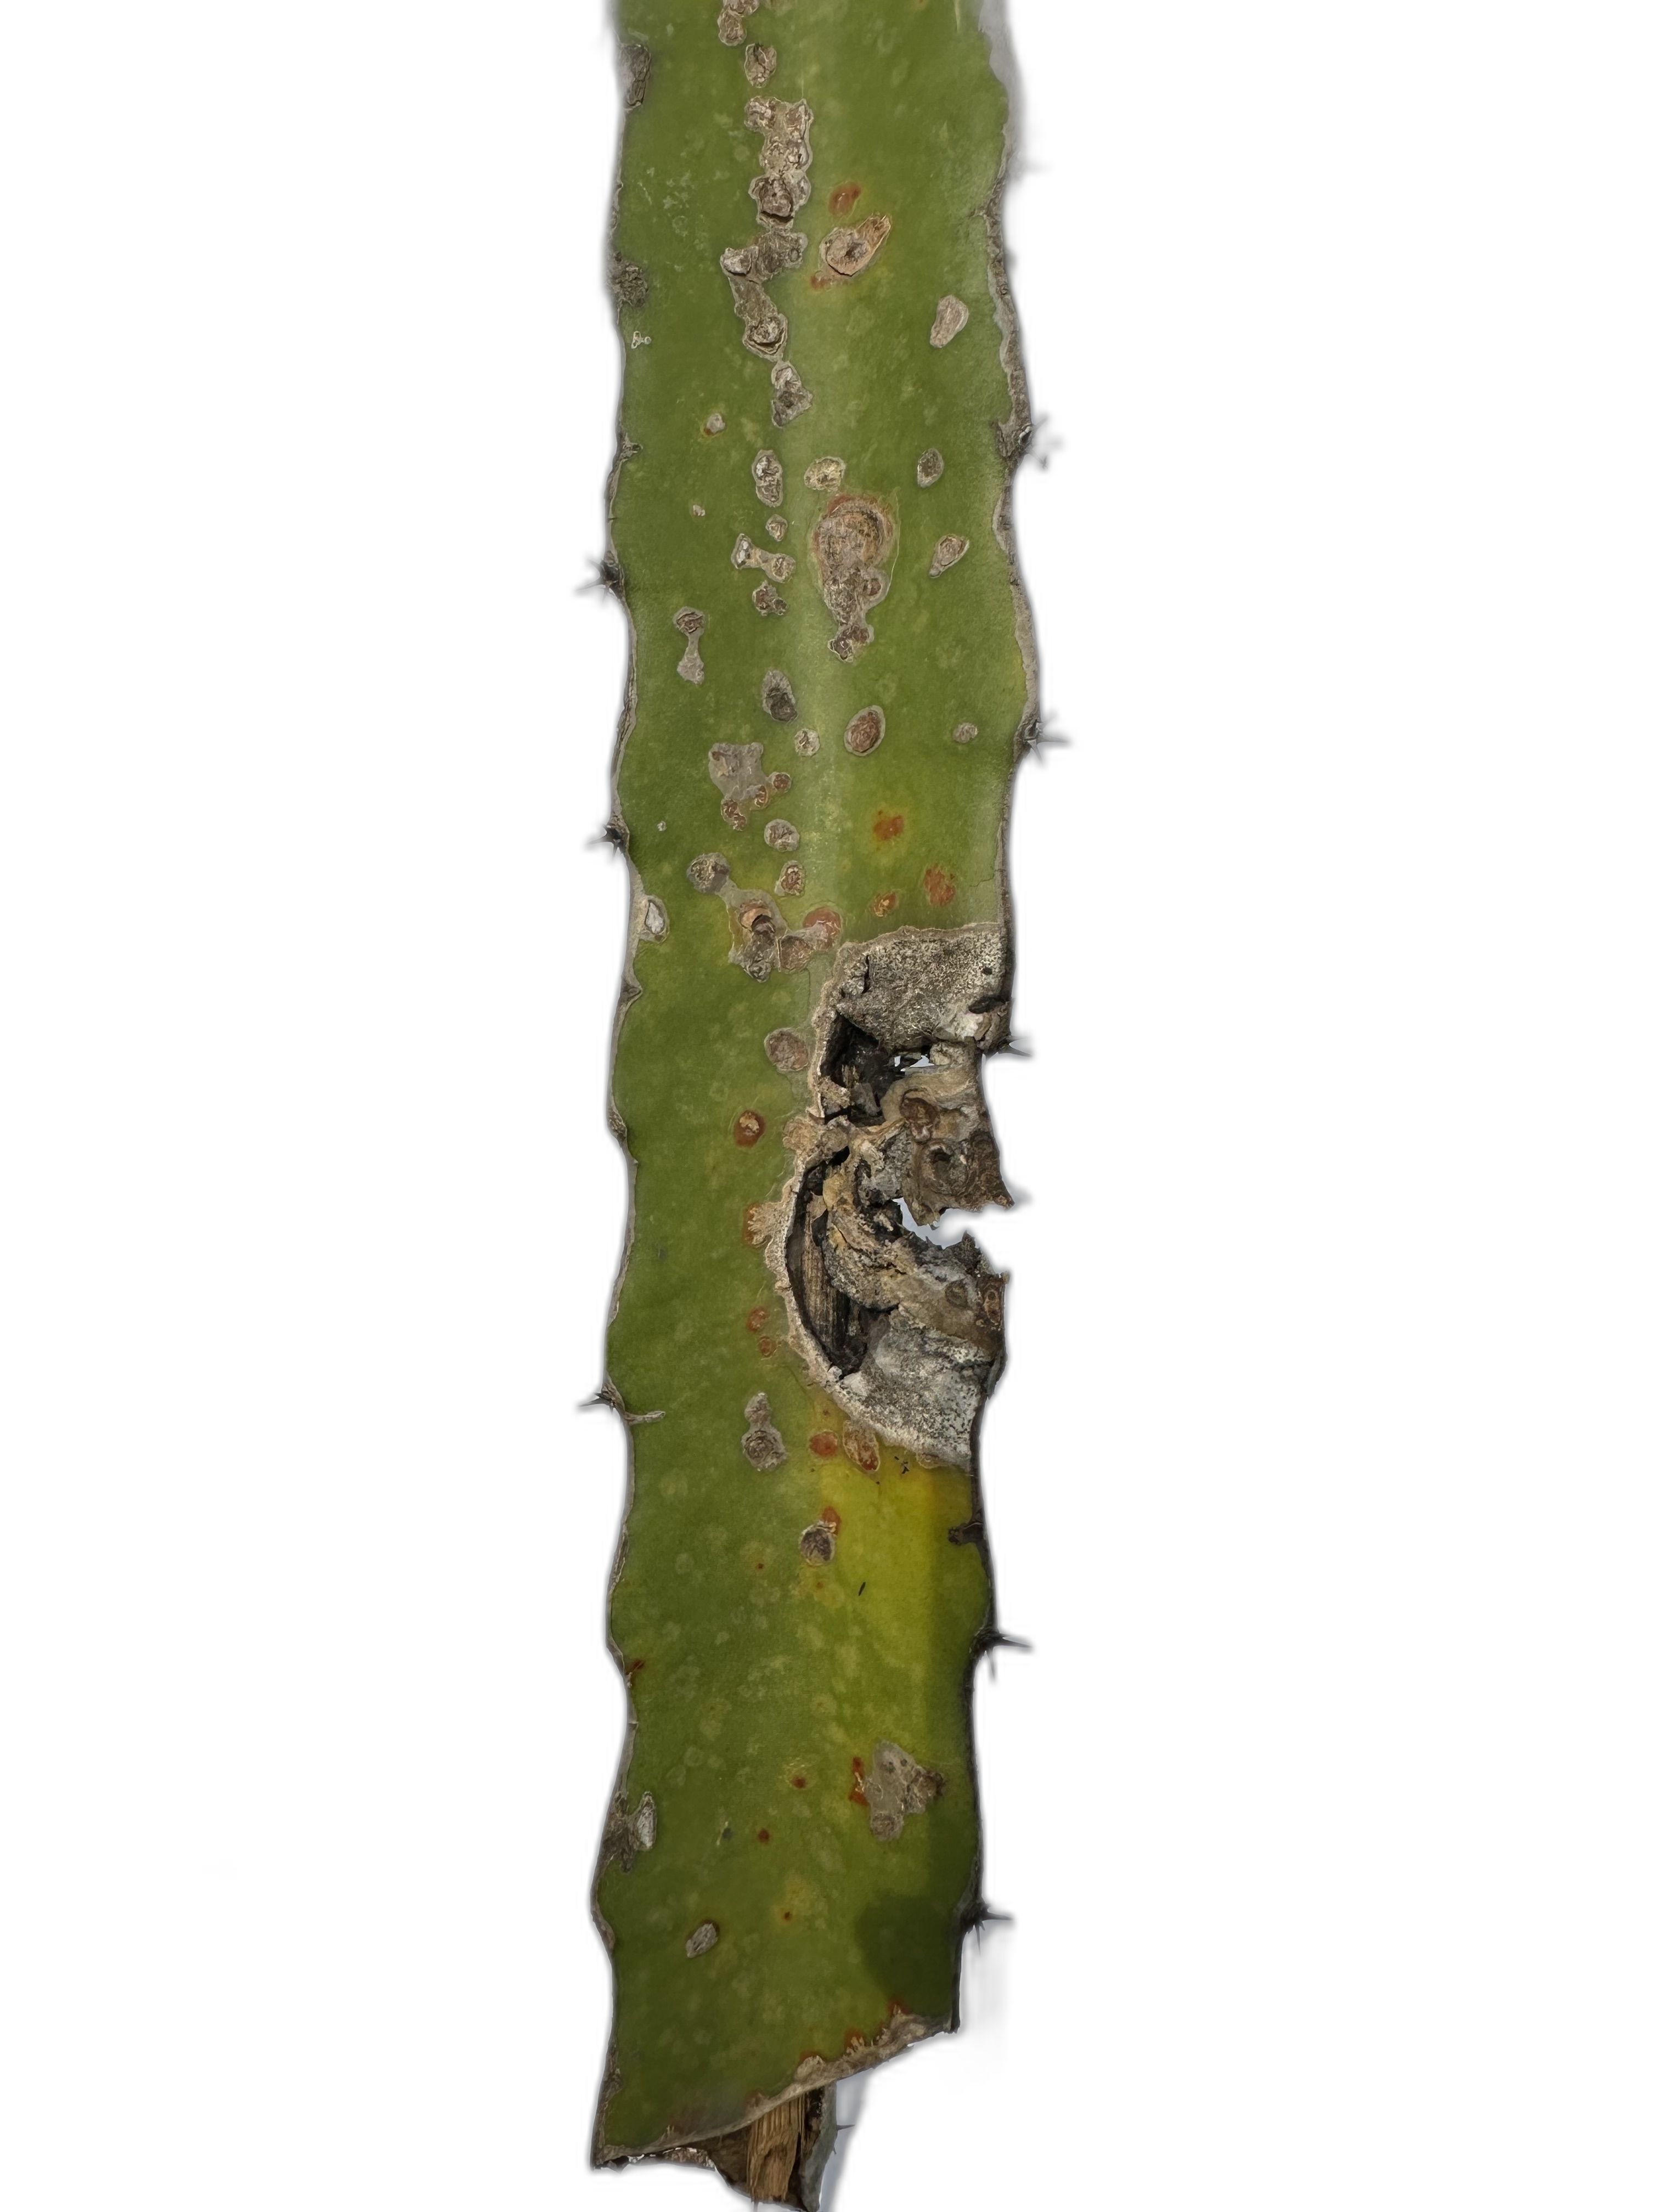
Label: Bad leaf